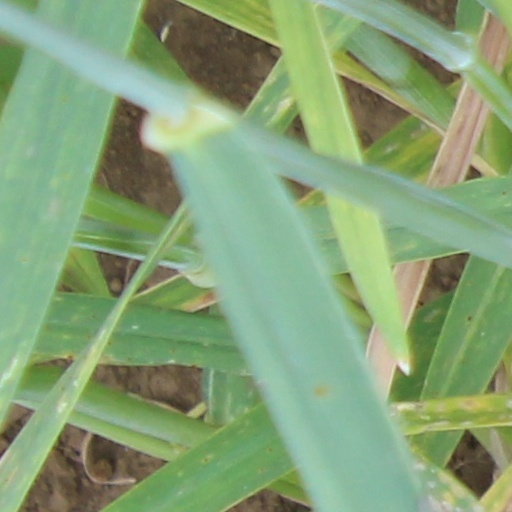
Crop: wheat